Milo Ventimiglia

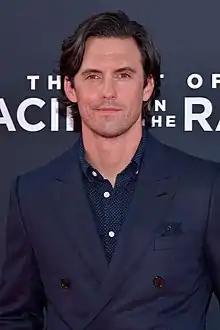
Ventimiglia at the premiere of "The Art of Racing in the Rain" in 2019

Milo Anthony Ventimiglia (born July 8, 1977) is an American actor. Making his screen acting debut on "The Fresh Prince of Bel-Air" in 1995, he portrayed the lead role on the short-lived series "Opposite Sex" in 2000 before landing his breakthrough role in "Gilmore Girls" (2001–2007).